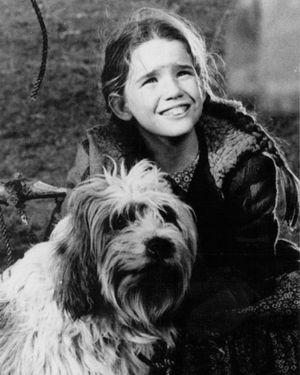
La Petite Maison dans la prairie est une série télévisée américaine en 205 épisodes, créée par Michael Landon d'après le roman de Laura Ingalls Wilder, La Petite Maison dans la prairie, et diffusée entre le 30 mars 1974 et le 21 mars 1983 sur le réseau NBC. Cette série raconte l'histoire d'une famille de pionniers, les Ingalls, fermiers au XIXᵉ siècle, venue s'installer dans le Minnesota à Plum Creek non loin d'un village nommé Walnut Grove. Elle retrace ainsi l'existence de Laura Ingalls, l'héroïne, depuis son arrivée dans le village jusqu'à sa vie de mère de famille et d'institutrice. La série rencontre dès sa première saison un vif succès, succès que l'on explique notamment par les valeurs familiales et humaines qu'elle défend dans une alternance d'épisodes dramatiques avec d'autres plus humoristiques.